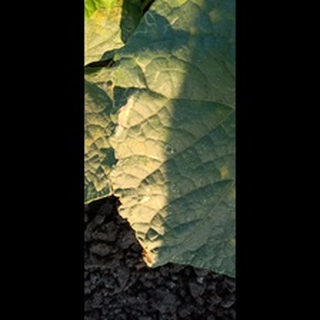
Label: diseased_cucumber